U.S. Marijuana Party

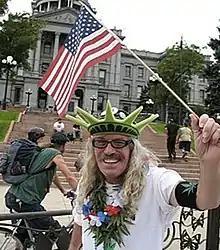

In Colorado, Wayward Bill Chengelis was U.S. Marijuana Party chairman for many years, until Chengelis' death in 2021.